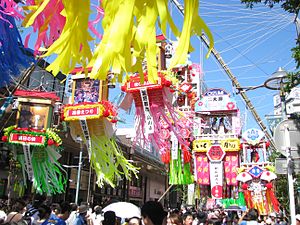
Tanabata
Tanabata i Shounan.
Tanabata er en japansk tradition og fest, der fejres hvert år 7. juli. Oprindelig blev den fejret på den syvende dag i den syvende måned i månekalenderen.